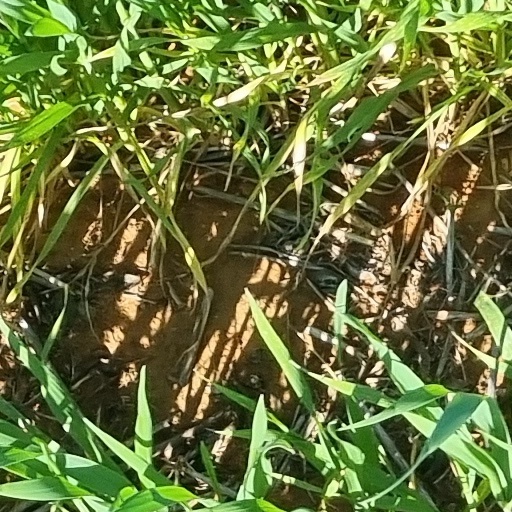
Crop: wheat